Album era

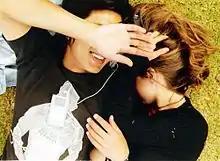
A young couple listening to music on an iPod Mini, 2006

During the 1980s, the album format consolidated its domination of the recorded music market, first with the emergence of the cassette. According to "PC Mag" columnist John C. Dvorak, "the album era had resulted in too many albums with only one good song on each of them, so cassettes let users do their own mixes", a trend expedited by the introduction of the Sony Walkman in 1979. The introduction of the CD, along with the portable Discman player in 1984, began the displacement of LPs in the 1980s as the standard album format for the music industry. According to Hogan, "the spread of cassettes and CDs in the '80s broke up the album with home taping and easier song skipping". In 1987, the music industry experienced its most profitable year yet due to the CD's increased popularity, highlighted by marketing successes such as Jackson, U2, Bruce Springsteen, Prince, Paul Simon, Whitney Houston, Sting, Bon Jovi, and Def Leppard, the latter two of whom represented a pop metal boom in the industry. While net unit sales had actually declined, Christgau reported in September 1987 that CDs were outpricing LP records and cassettes were outselling them, although the cassette would also eventually be displaced by the CD. In 1988, responding to the decade's developments, sociomusicologist Simon Frith predicted an imminent end to "the record era" and perhaps "pop music as we know it".